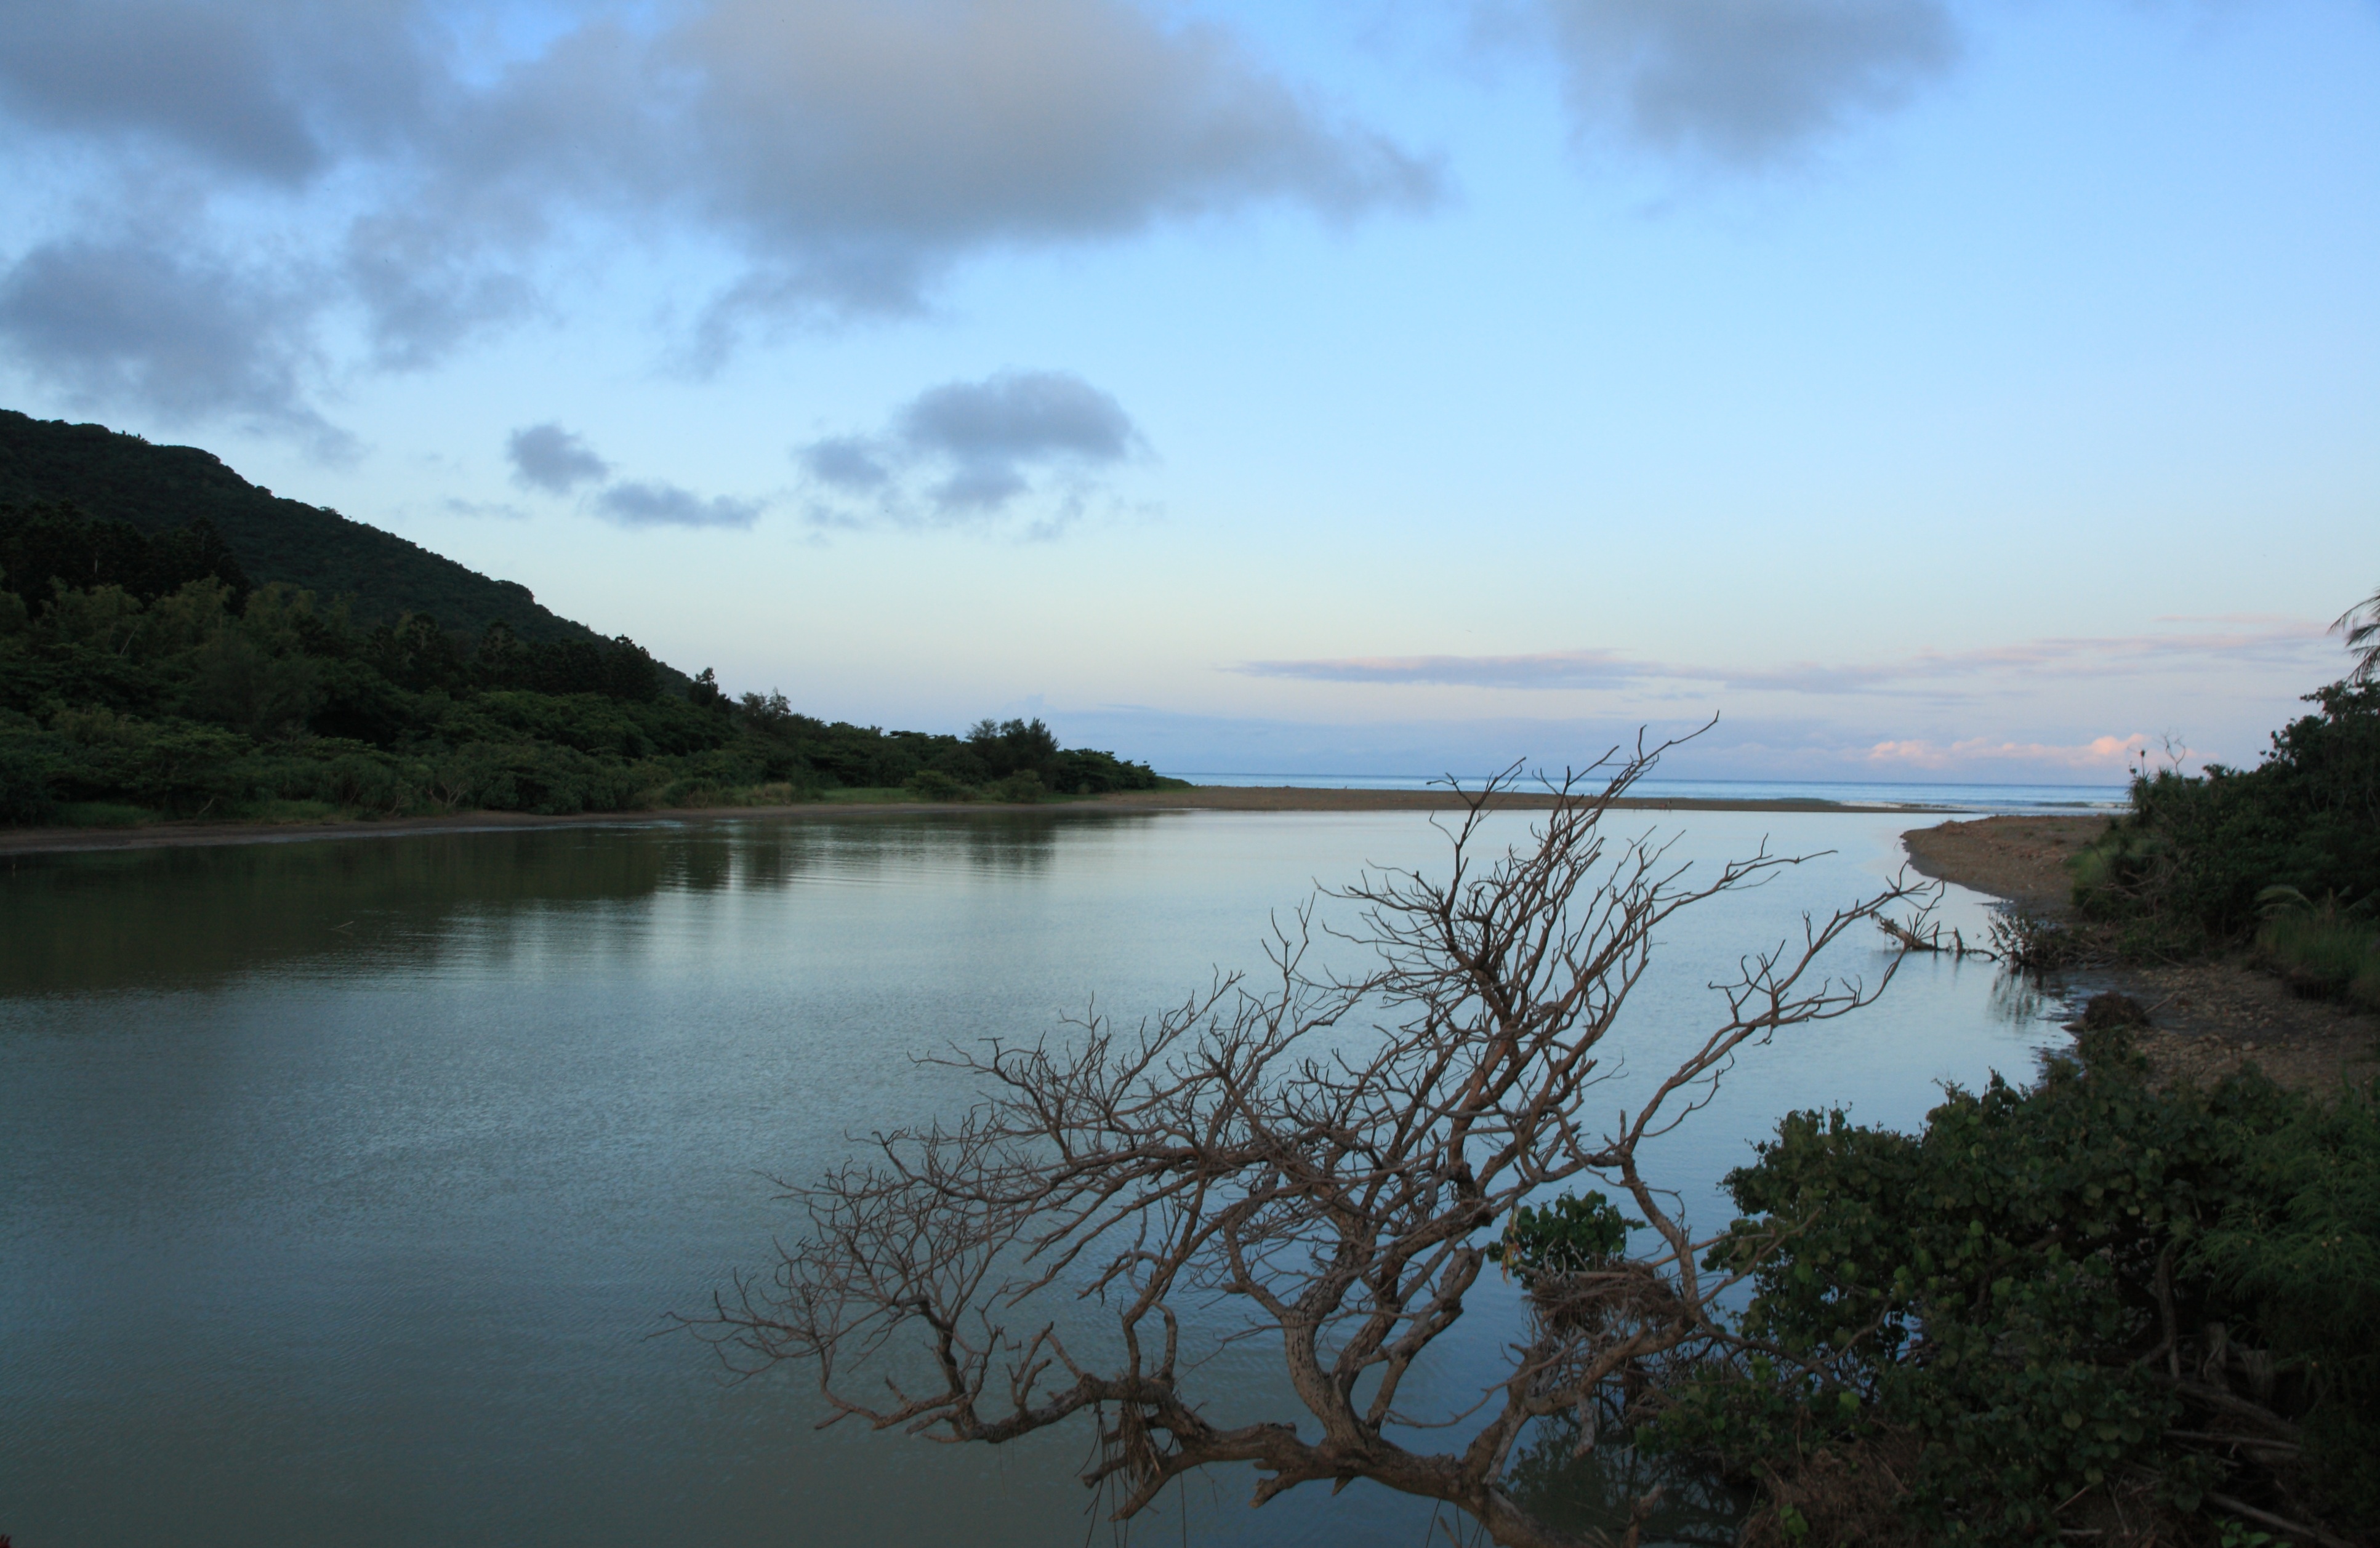
sea, mountain, cloud, lake, river, reflection, bay, fjord, reservoir, body of water, taiwan, loch, atmospheric phenomenon